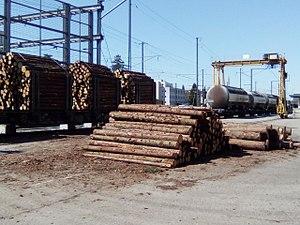
Wetzikon est une commune suisse du canton de Zurich.